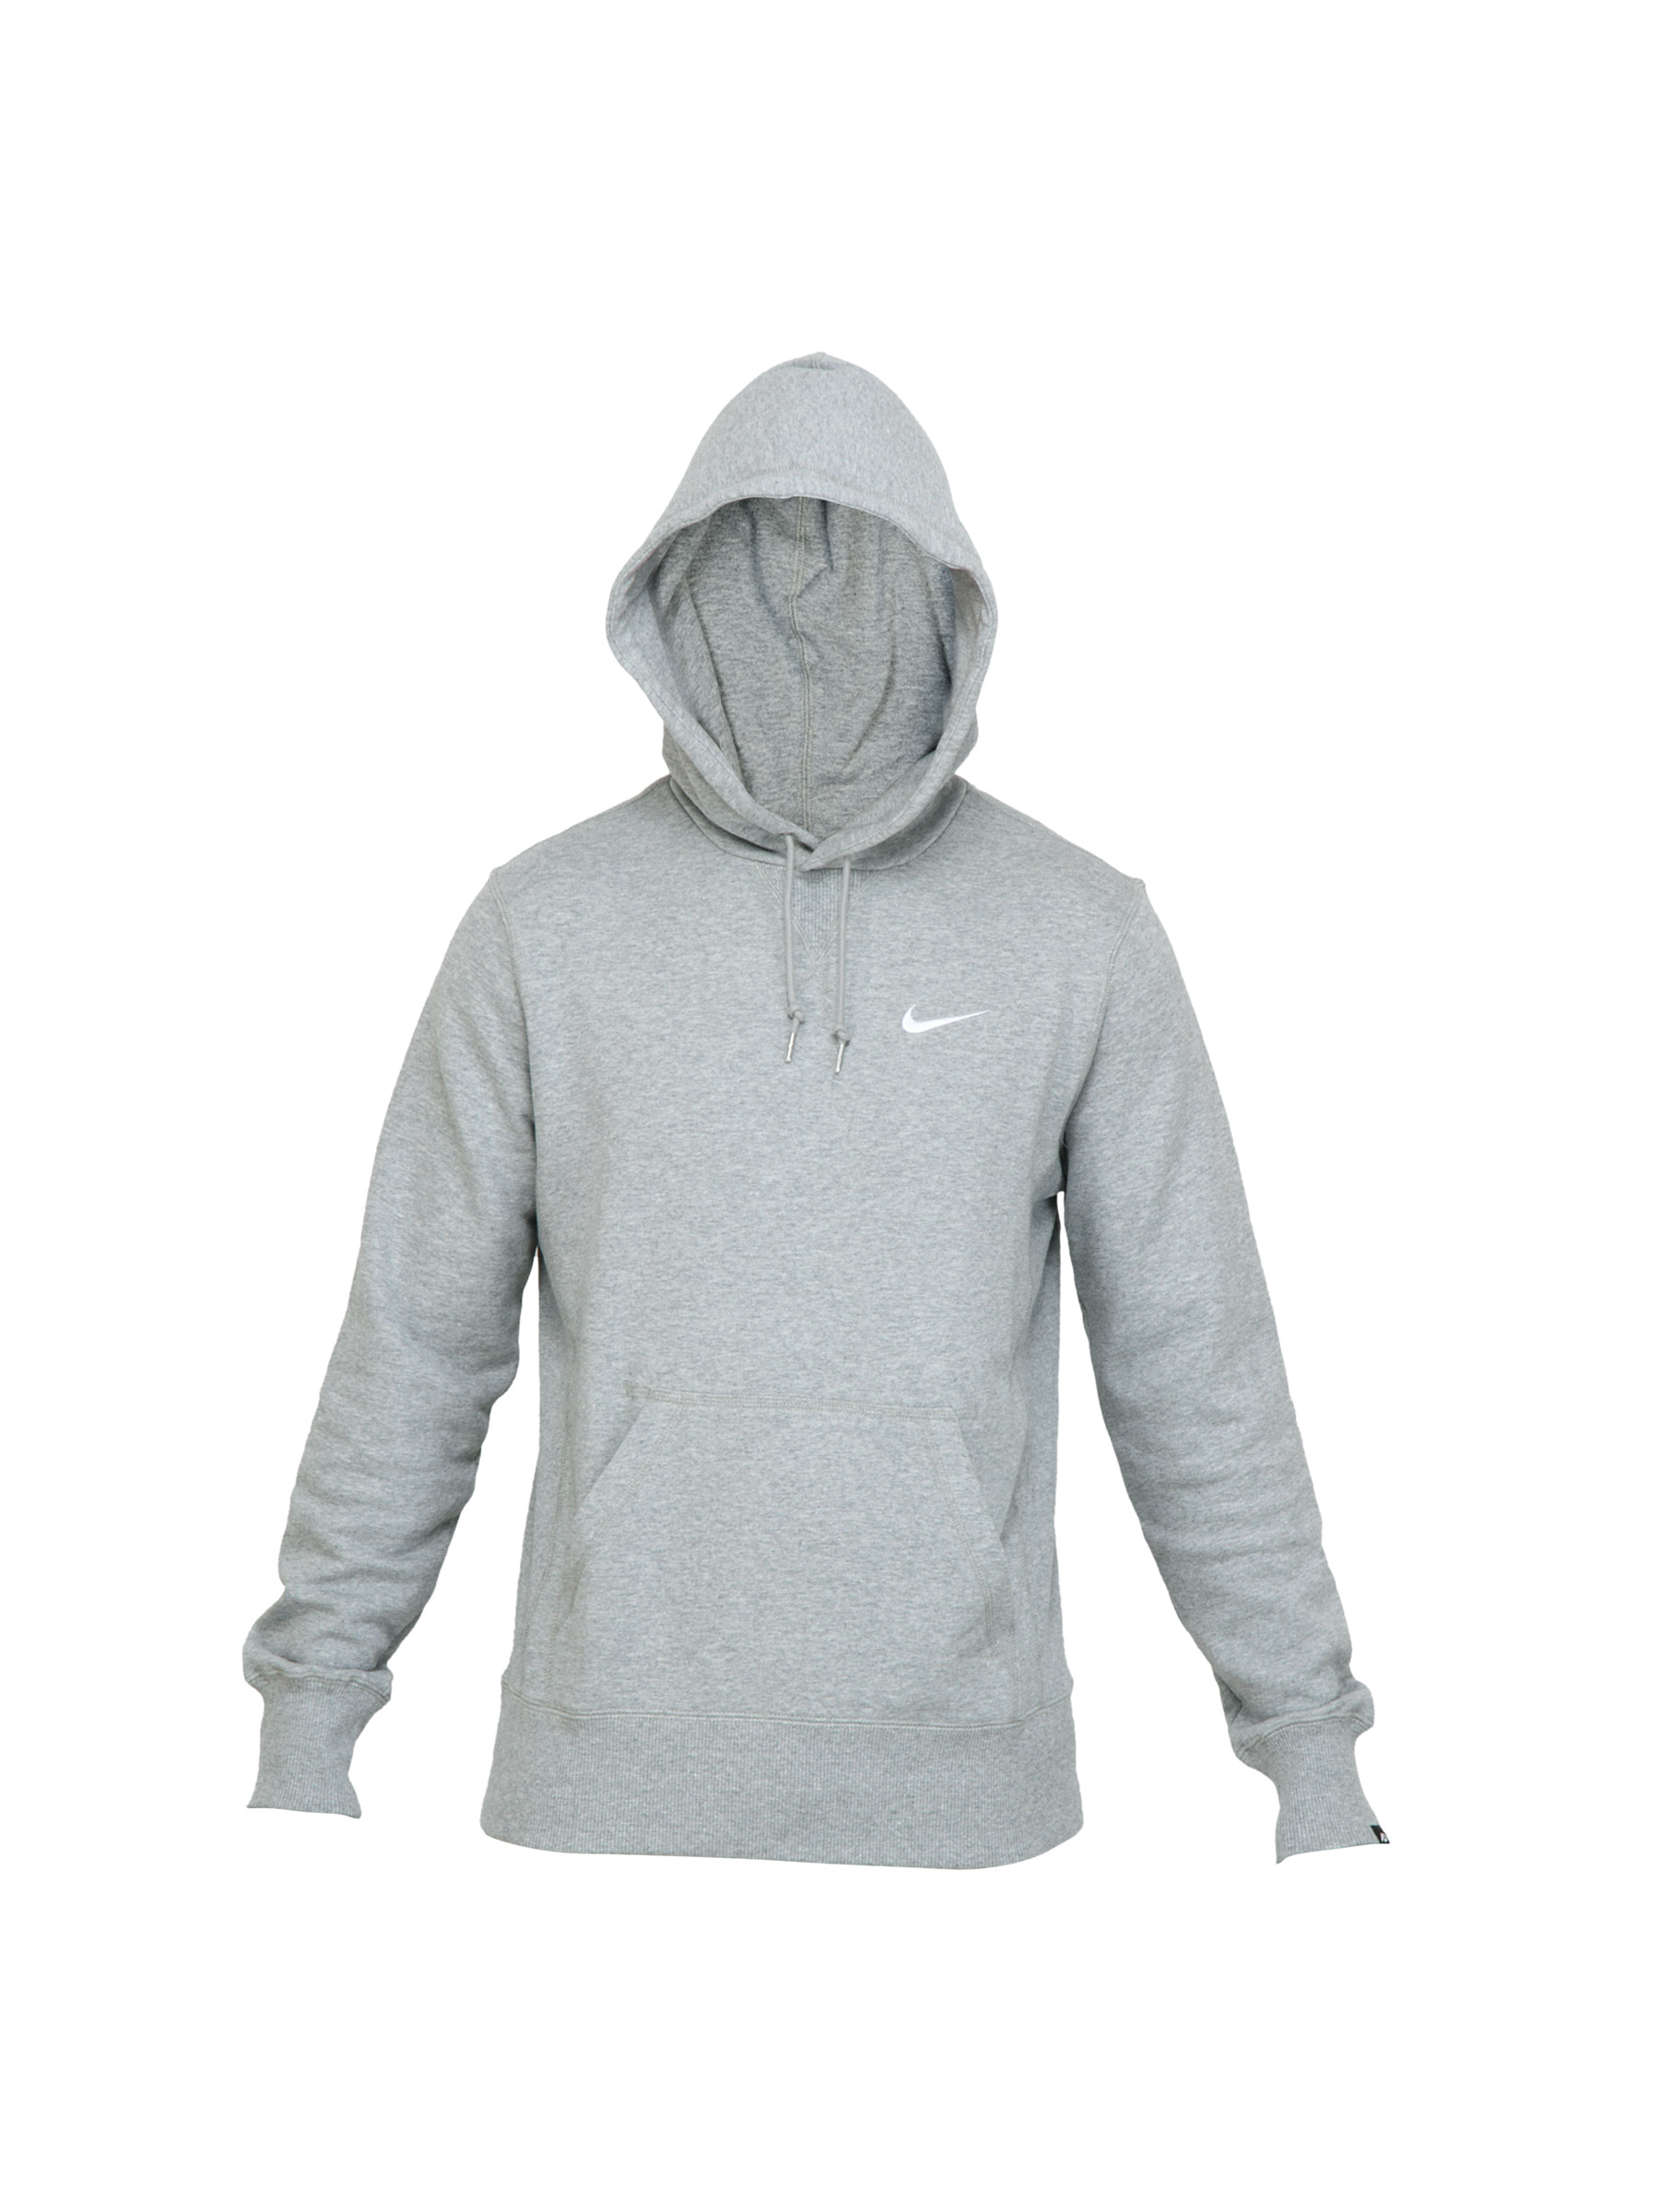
Nike Men Casual Grey Sweatshirt
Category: Apparel / Topwear / Sweatshirts
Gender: Men
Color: Grey
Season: Fall 2011
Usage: Casual